Tyler Huntley

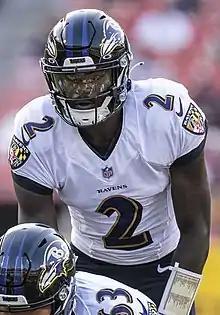
Huntley with the Baltimore Ravens in 2021

Tyler Isaiah Huntley (born February 3, 1998) is an American professional football quarterback. Nicknamed "Snoop", he played college football for the Utah Utes, leading them to Pac-12 South Division titles in 2018 and 2019. Huntley was signed by the Baltimore Ravens as an undrafted free agent in 2020, earning Pro Bowl honors in 2022 while starting four games in place of injured starter Lamar Jackson.